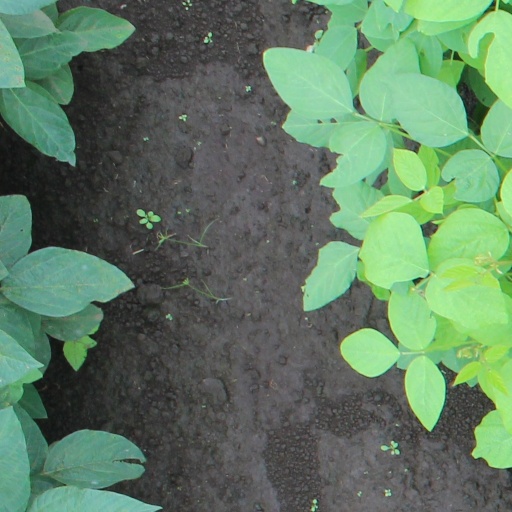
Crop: soybean